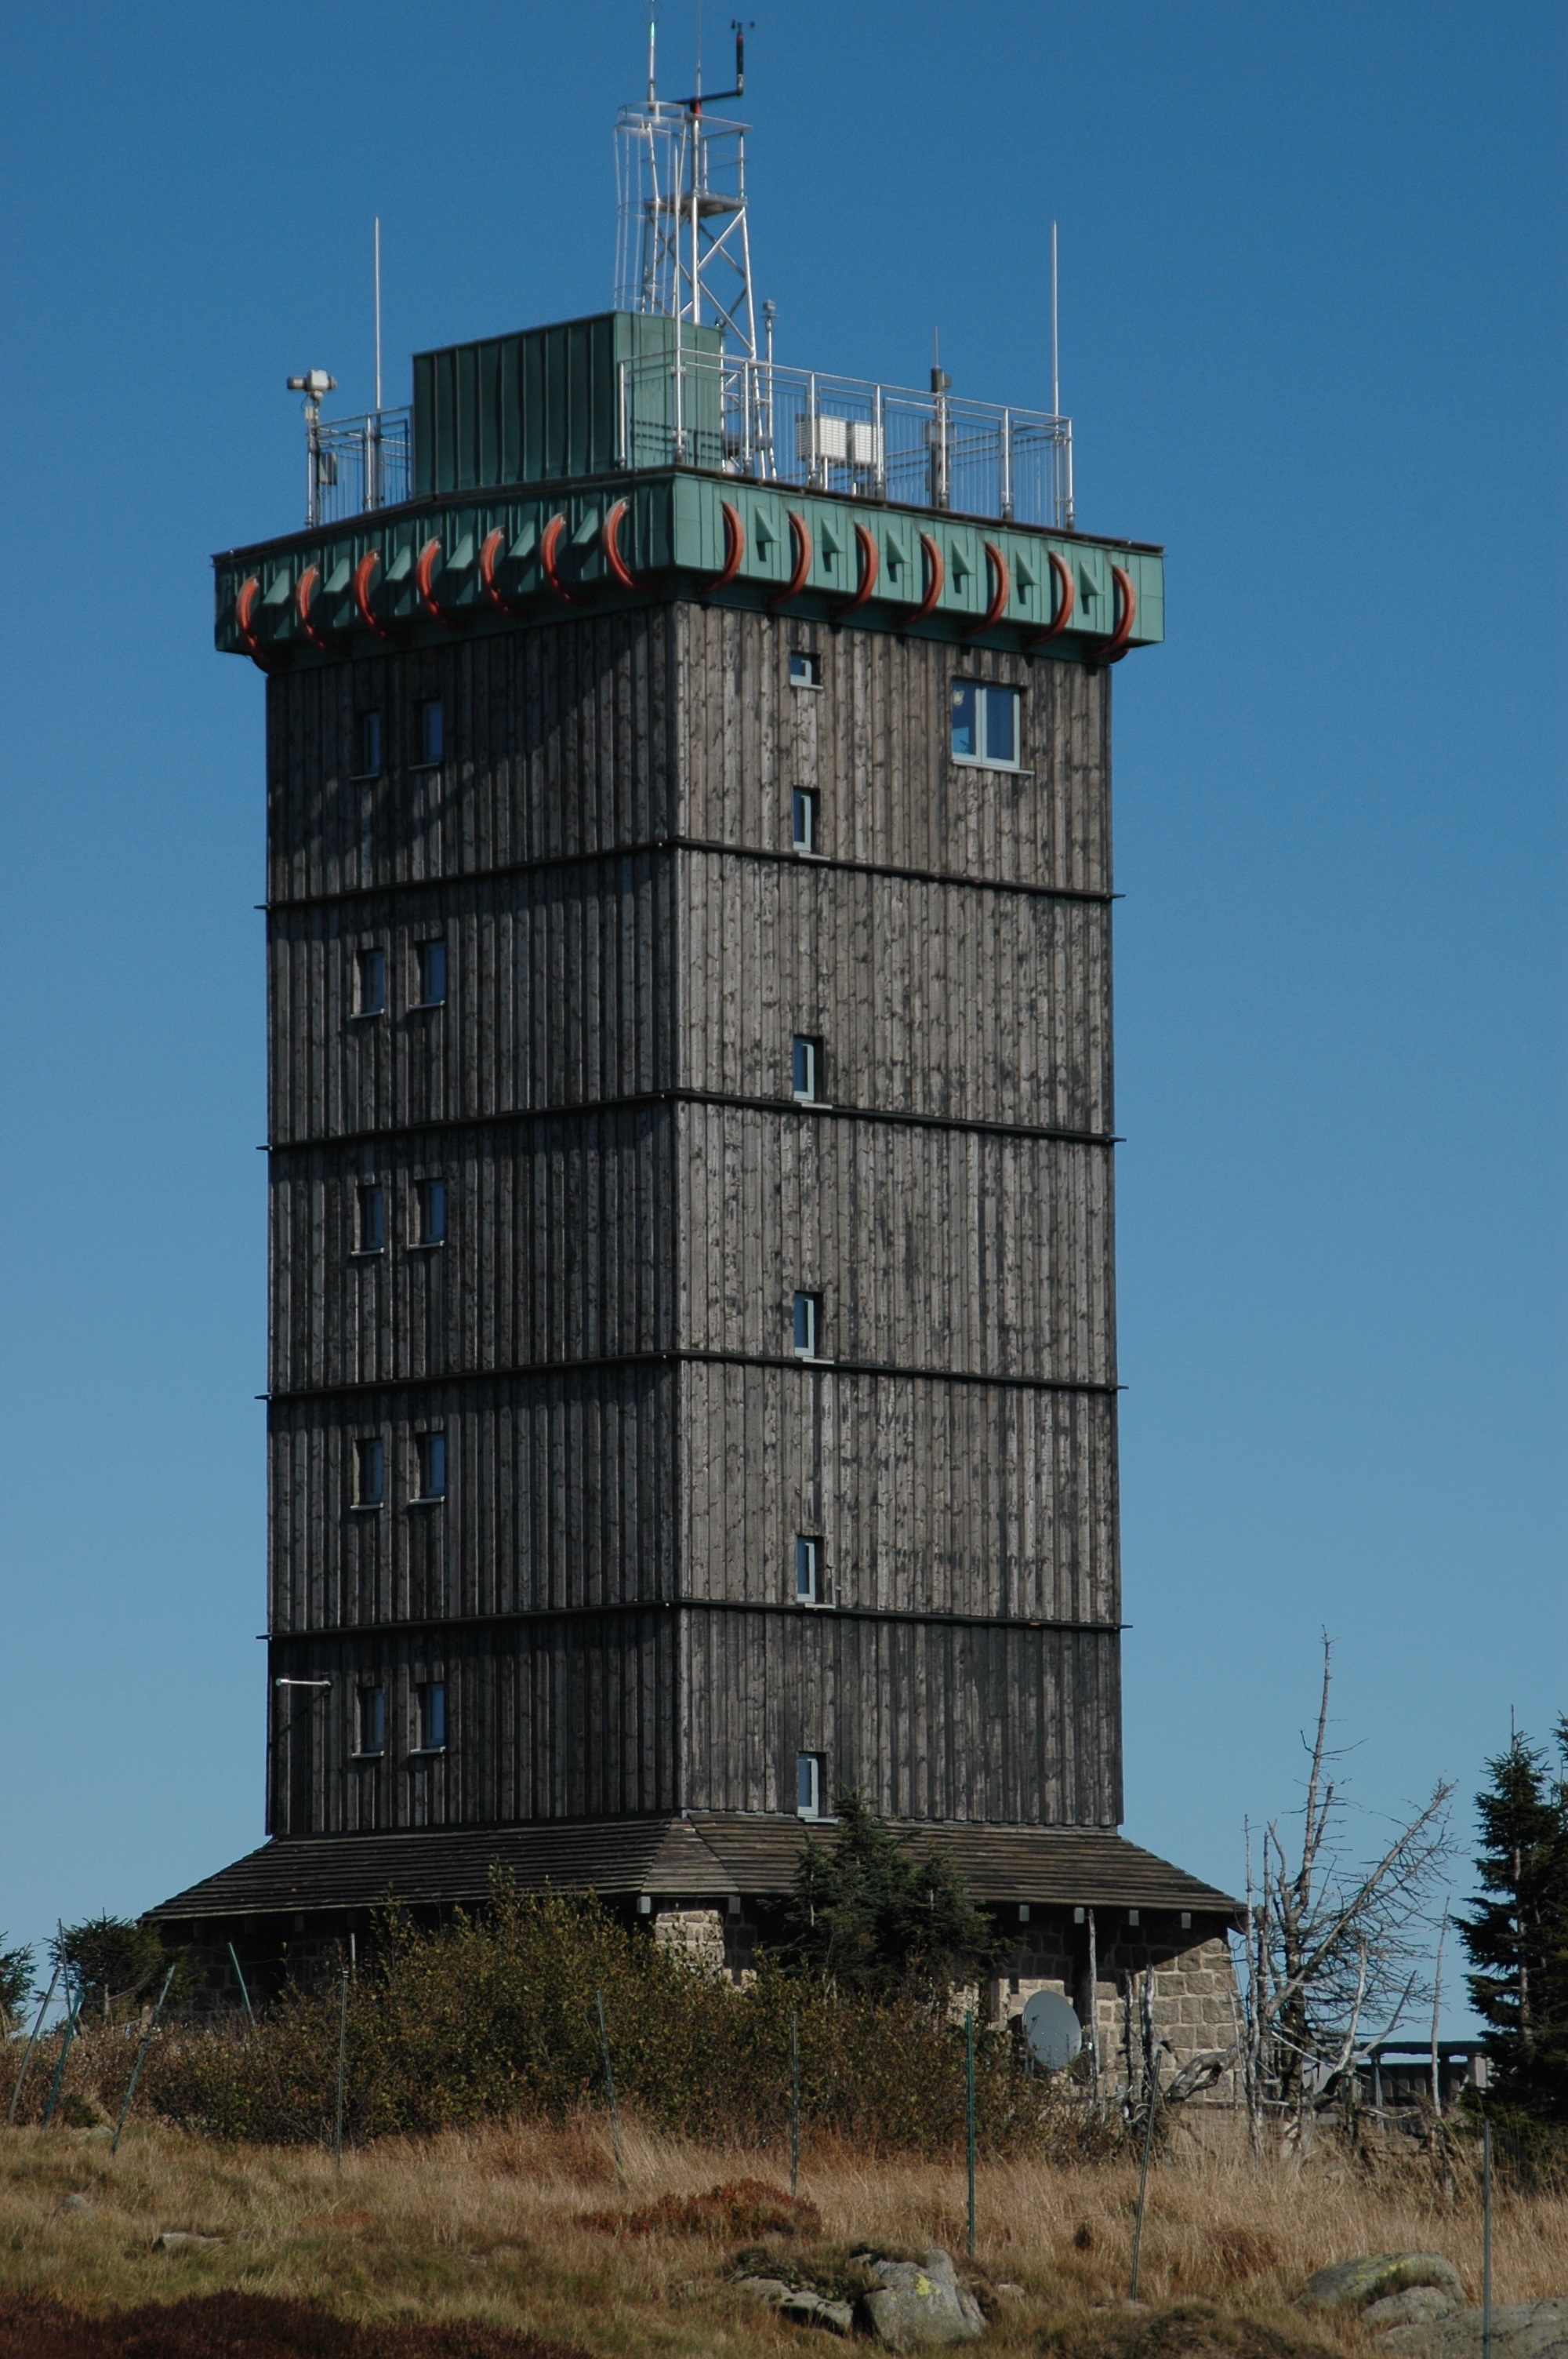
landscape, sky, tower, landmark, tower block, boulder, plateau, resin, observation tower, control tower, weather station